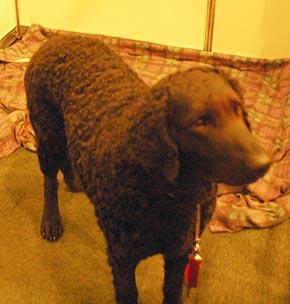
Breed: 202-n000028-curly_coated_retriever